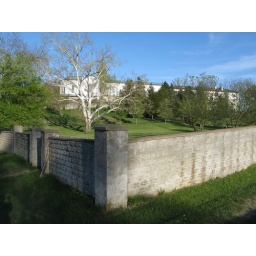
View of the abbey, the surrounding property and the stone wall in Trappist, Kentucky.